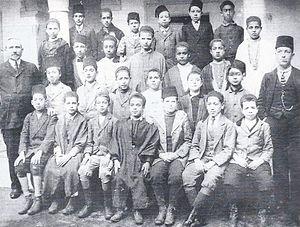
Photo de classe du jeune Bourguiba.
Habib Bourguiba, né officiellement le 3 août 1903 à Monastir, est le huitième et dernier enfant de Ali Bourguiba et de Fattouma Khefacha. Issu d'une famille modeste, sa naissance marque la honte de sa mère et l'inquiétude de son père, les deux étant d'un âge avancé. Le jeune Habib, qui évolue dans un environnement féminin, est marqué dès son jeune âge par les inégalités des sexes. Malgré sa situation financière, Ali Bourguiba décide d'investir son argent dans l'instruction de son fils pour lui éviter son sort d'être enrôlé dans l'armée. Dans ce cadre, il l'envoie à Tunis en 1907, chez son frère M'hamed pour l'inscrire au Collège Sadiki. Séparé de sa mère à l'âge de 5 ans, il vit dans de modestes conditions à la capitale où il est marqué par l'affaire du Djellaz de 1911. En 1913, au grand soulagement de son père, il décroche son certificat d'études primaires qui le dispense du service militaire et lui permet de poursuivre ses études secondaires au collège Sadiki. Cependant, il perd sa mère, à l'âge de 10 ans, la même année, ce qui le marquera toute sa vie.